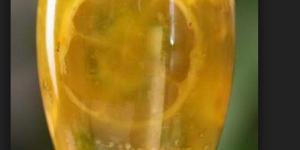
jugo de lulo